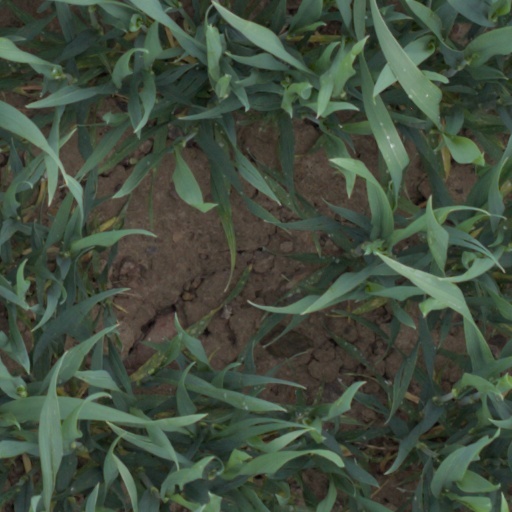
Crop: wheat